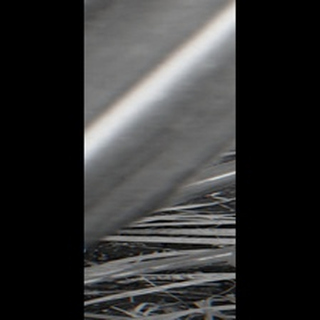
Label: sugarcane_yellow_leaf_disease